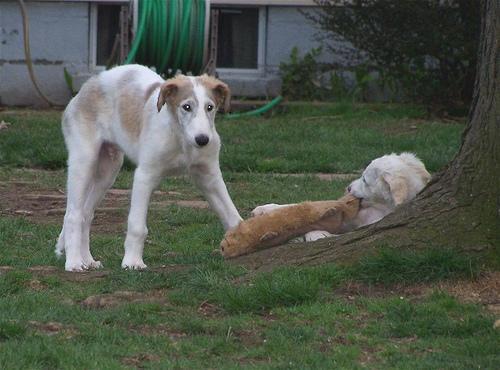
borzoi